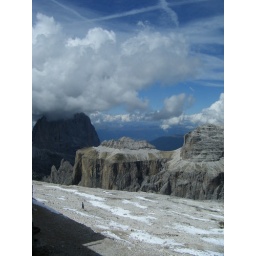
The people in this photo show how big the mountain is the clouds also show how high it is.